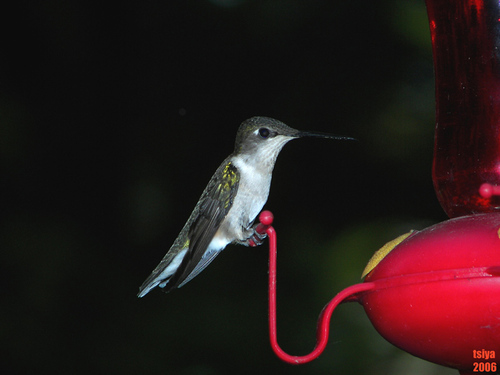
small white bird with grey body and wings and yellow spots on its wing.
small white bird with brown and fluorescent green wings and head, long black beak and short tarsussmall bird with a long thin beak, extra long wing feathers and short tail feathers.
a really grey wings, white belly, and long bill.
this bird has a long black thin bill, a white belly & throat, and black wings,the coverts are mottled with yellow.
this bird has wings that are grey with a very long beak
this bird has wings that are brown and has a white bellythe bird has a thin bill that is long and black as well as a white belly.
this bird has a grey crown, grey primaries, and a white belly.
this bird has a grey crown, grey primaries, and a white belly.
Species: Ruby Throated Hummingbird